John Brockman (literary agent)

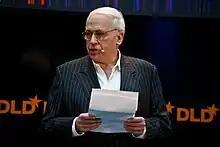
John Brockman in 2009

John Brockman (born February 16, 1941) is an American literary agent and author specializing in scientific literature. He established the Edge Foundation, an organization that brings together leading edge thinkers across a broad range of scientific and technical fields.